European Rugby Champions Cup

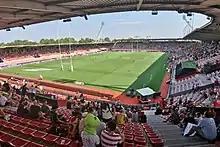
Stade Ernest-Wallon, stadium of the most successful club in the tournament's history

Note that in the case of career statistics, only those clubs for which each player appeared in European Cup fixtures (i.e. Heineken Cup or Champions Cup) are listed.